Glamour Girls (2022 film)

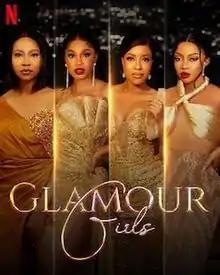

Glamour Girls is a 2022 Nigerian movie directed by Bunmi Adesoye and produced by Abimbola Craig. Released on Netflix, it stars Nse Ikpe-Etim, Sharon Ooja, Joselyn Dumas, Toke Makinwa and Segilola Ogidan as women embarking on glamorous and luxurious lifestyles through escorting. "Glamour Girls" was initially touted as a remake of the 1994 film of the same name, but subsequently metamorphosed into a reconstruction of the original story with an entirely different storyline and different characters, and some actors from the 1994 movie also appeared.